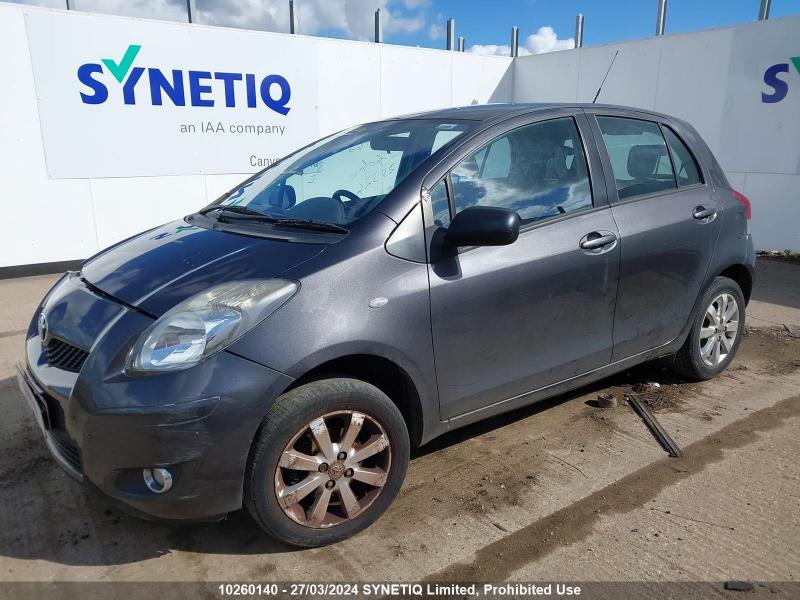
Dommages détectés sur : pare-choc avant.
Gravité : mineur